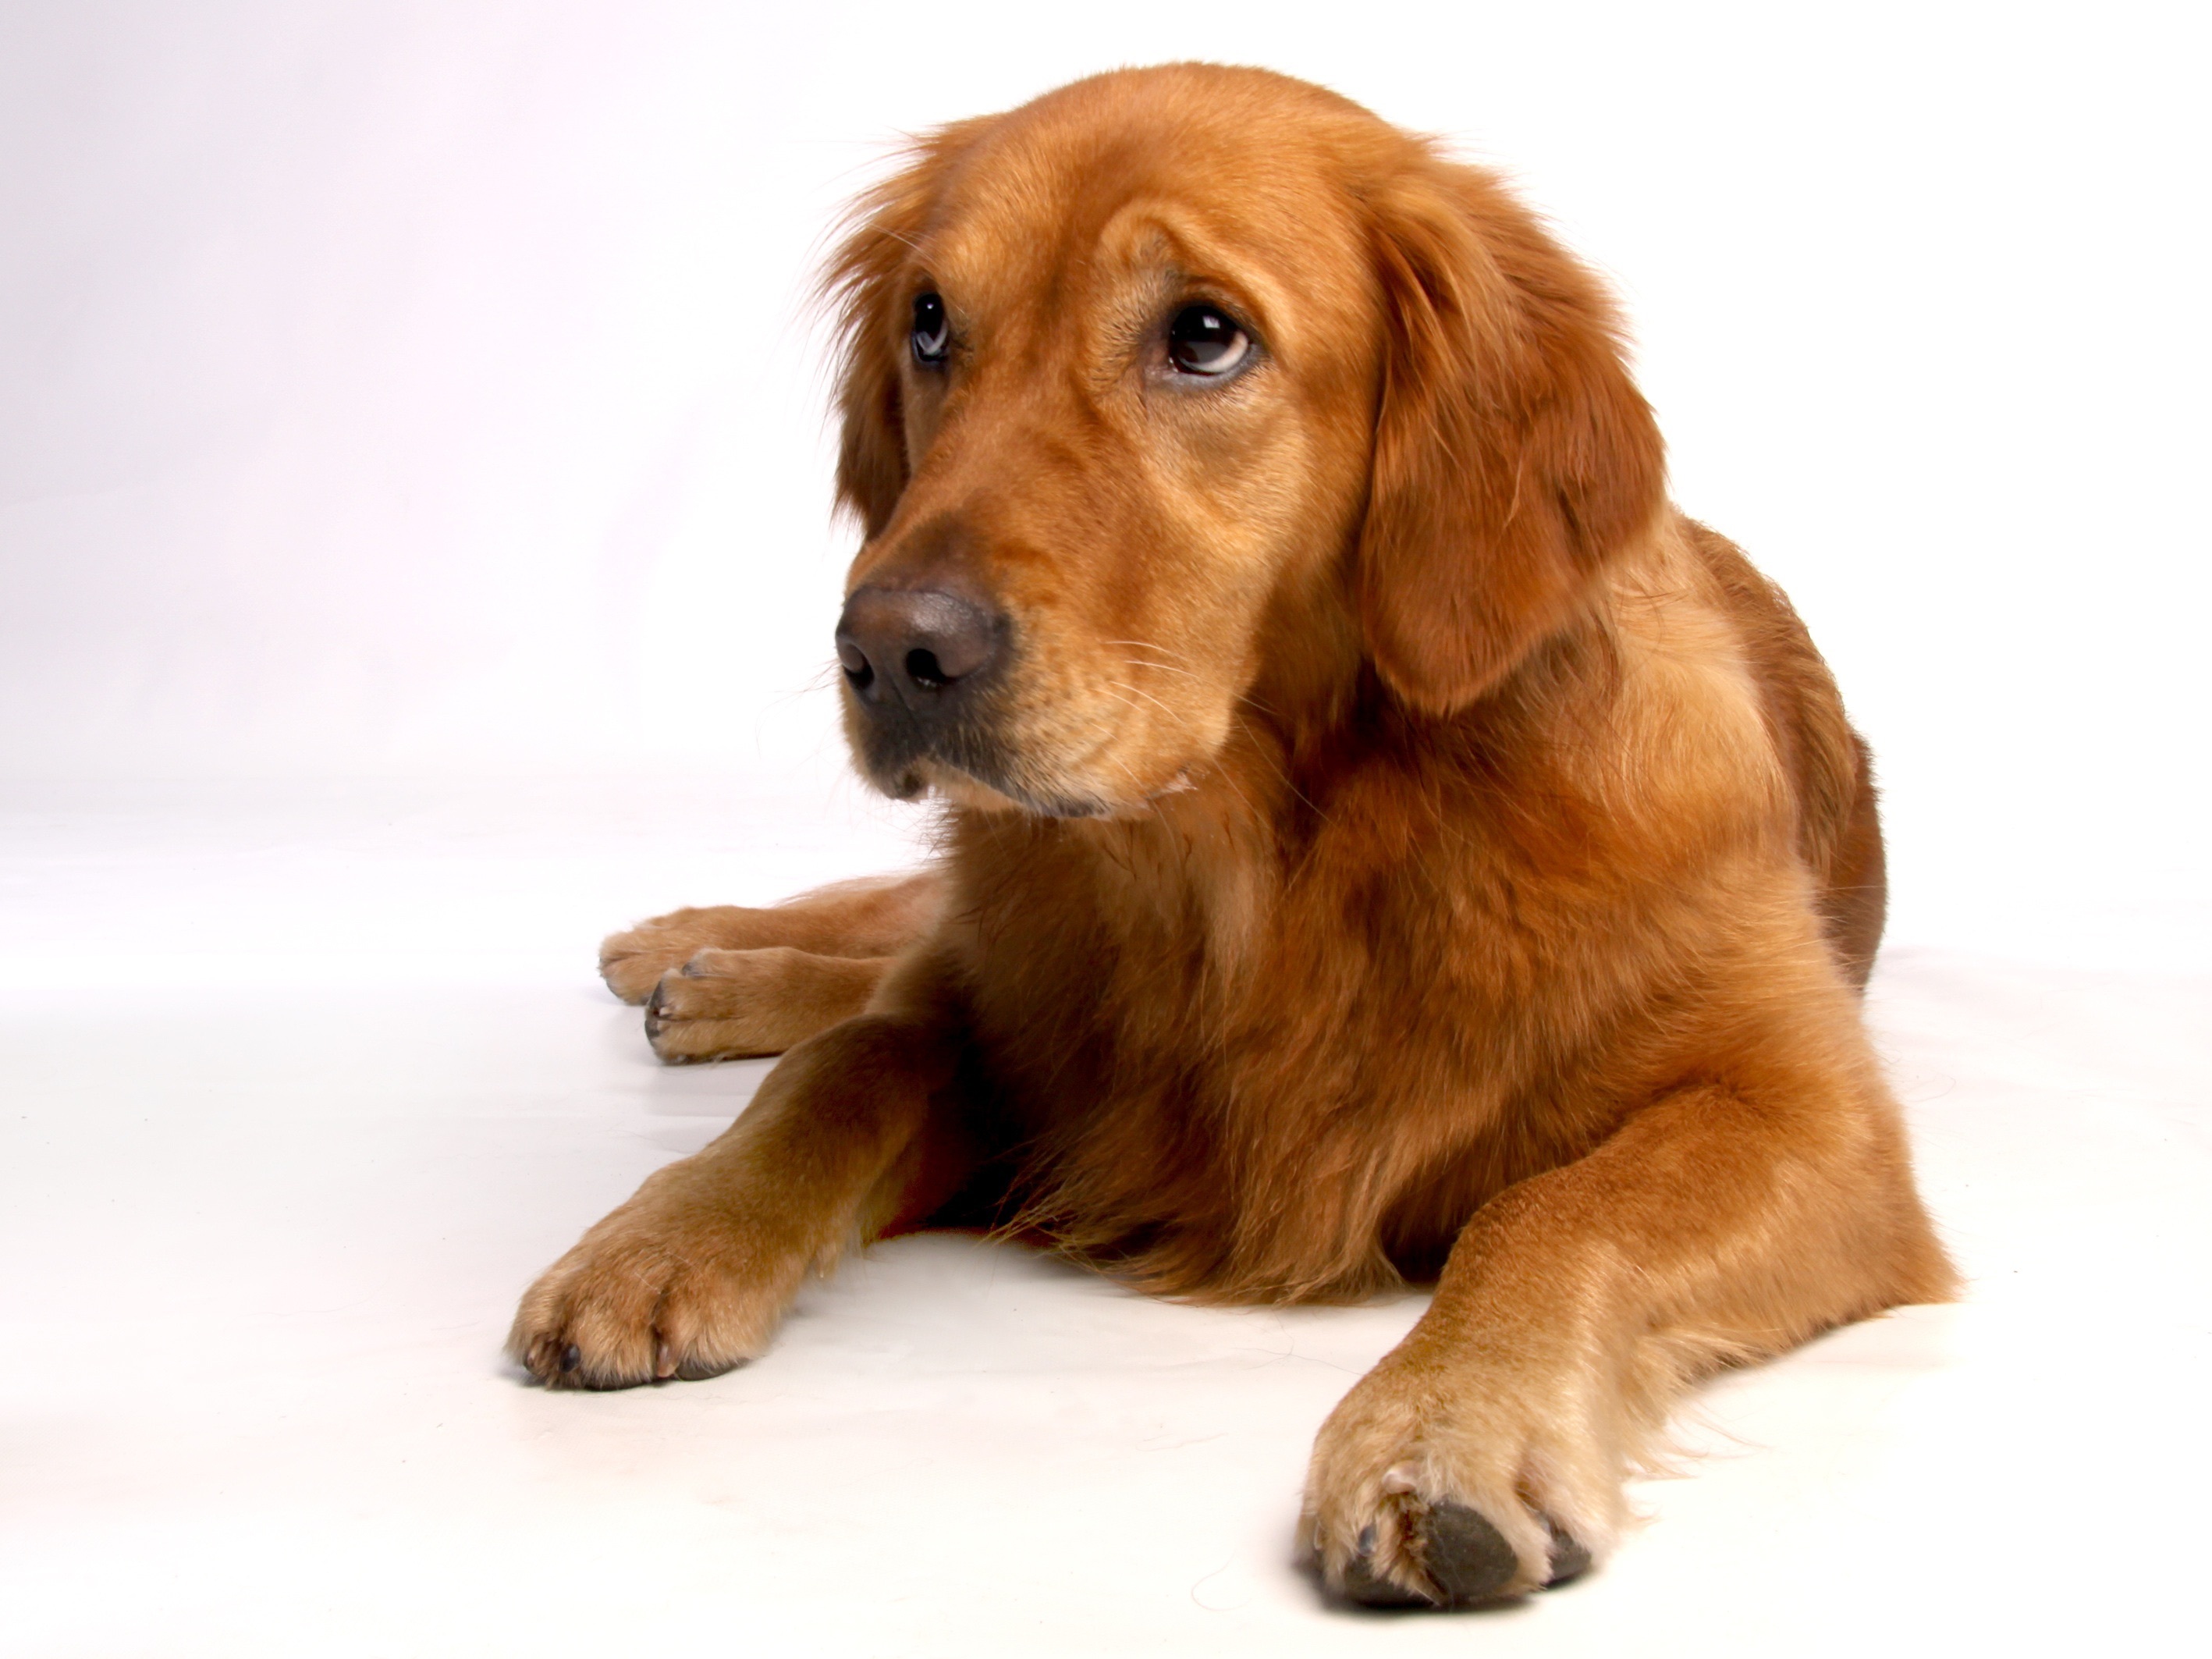
puppy, dog, animal, mammal, golden retriever, vertebrate, good, dog breed, retriever, dear, animal portrait, dog like mammal, nova scotia duck tolling retriever